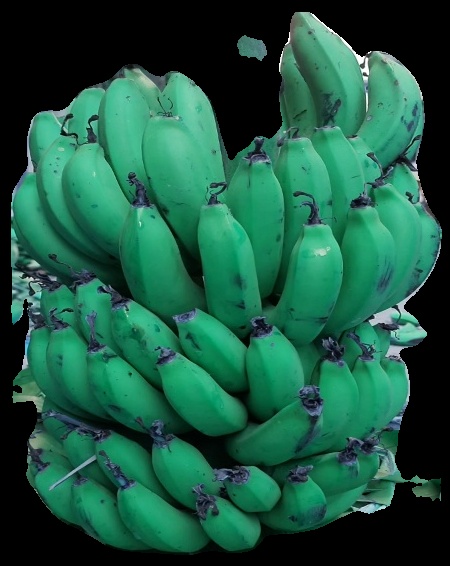
Variety: pachbale
Grade: grade2